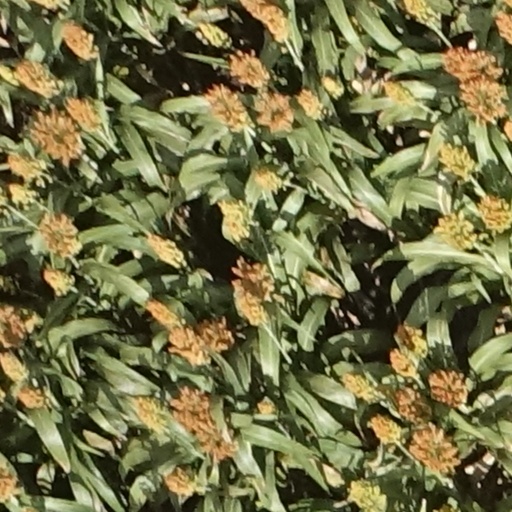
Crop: sorghum